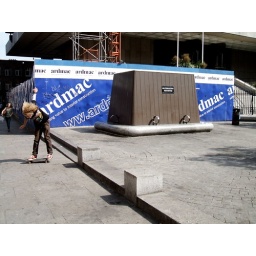
The sign on the brown thing in the background say &amp;quot;Skateboarding Prohibited&amp;quot;